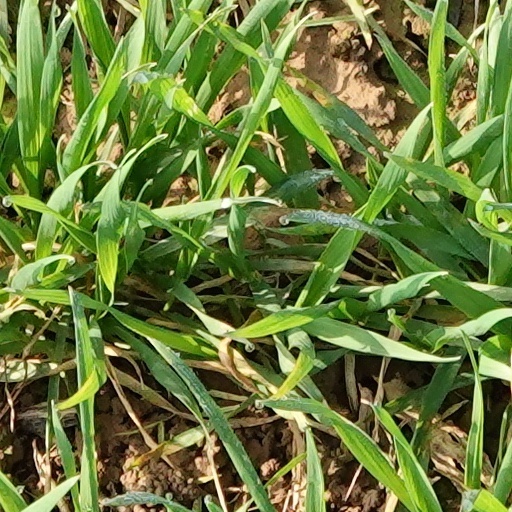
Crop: wheat